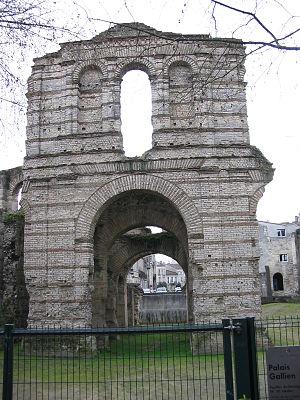
Monuments et lieux touristiques de Bordeaux, ville de Gironde.